Legal recognition of non-binary gender

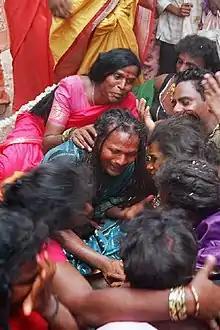
A group of seated transgender people and/or eunuchs dressed in saris mourn.

The Hijra of India are probably the most well known and populous third sex type in the modern world – Mumbai-based community health organization The Humsafar Trust estimates there are between 5 and 6 million hijras in India. In different areas they are known as Aravani/Aruvani or Jogappa. Often (somewhat misleadingly) called eunuchs in English, they may be born intersex or apparently male, dress in feminine clothes and generally see themselves as neither men nor women. Only eight percent of hijras visiting Humsafar clinics are "nirwaan" (castrated). Indian photographer Dayanita Singh writes about her friendship with a Hijra, Mona Ahmed, and their two different societies' beliefs about gender: "When I once asked her if she would like to go to Singapore for a sex change operation, she told me, 'You really do not understand. I am the third sex, not a man trying to be a woman. It is your society's problem that you only recognize two sexes.'" Hijra social movements have campaigned for recognition as a third sex, and in 2005, Indian passport application forms were updated with three gender options: M, F, and E (for male, female, and eunuch, respectively). Some Indian languages such as Sanskrit have three gender 'options'— specifically masculine, feminine and neuter forms of nouns.